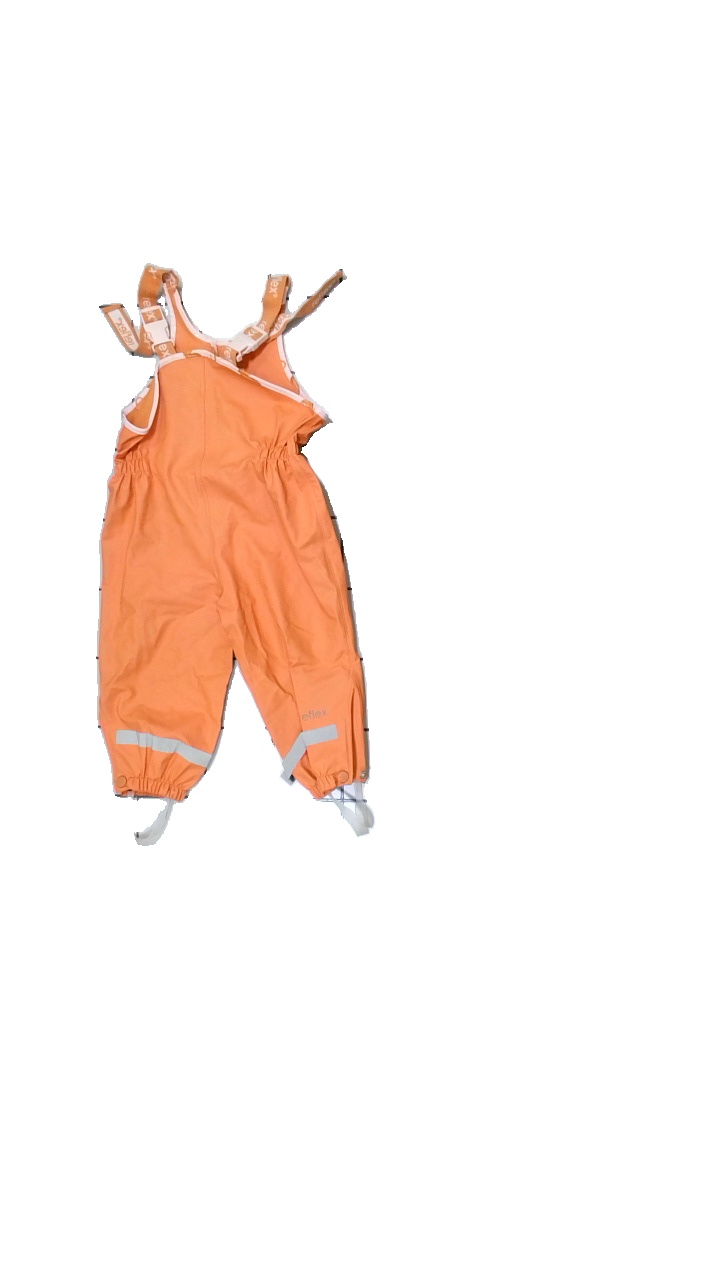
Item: Rain Trousers (Children)
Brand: Reflex
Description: Orange rain trousers
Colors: Orange, Pink
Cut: Regular
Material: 62% Acryl 38% Polyester
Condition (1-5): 3
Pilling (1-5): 5
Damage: stains
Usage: Export
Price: <50